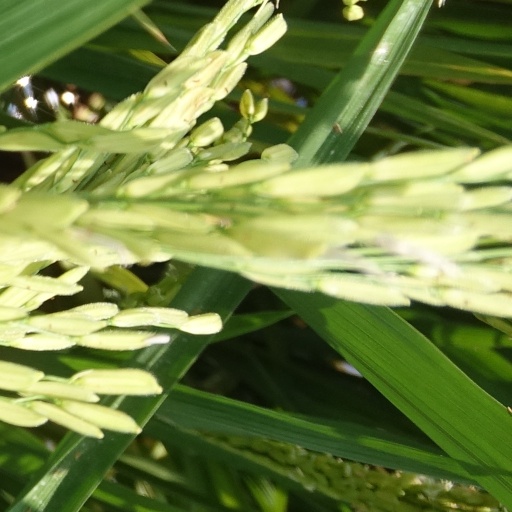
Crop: rice